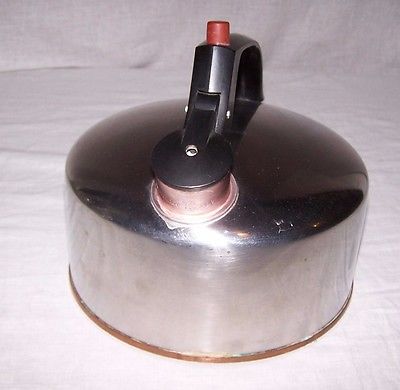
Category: kettle